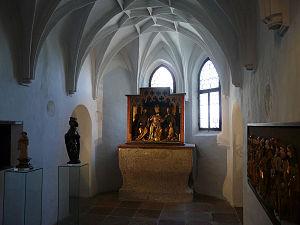
La forteresse de Hohensalzburg est une forteresse médiévale autrichienne située à Salzbourg au sommet de la montagne Festungsberg. Érigé à la demande des Princes-Archevêques de Salzbourg avec une longueur de 250 mètres et une largeur de 150 mètres, il est l'un des plus grands châteaux médiévaux d'Europe. La fortification est voisine de celle du château de Hohenwerfen, toutes deux du XIᵉ siècle.